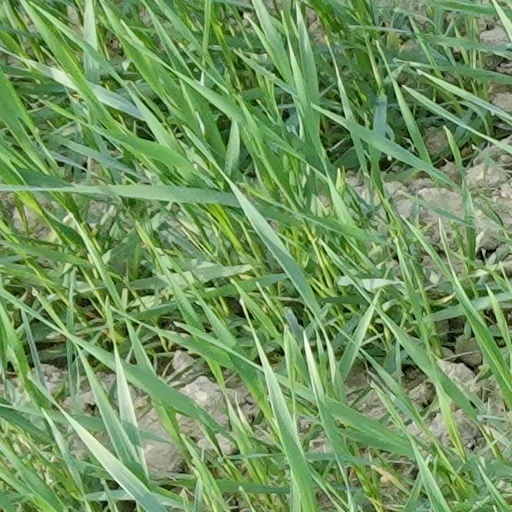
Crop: wheat